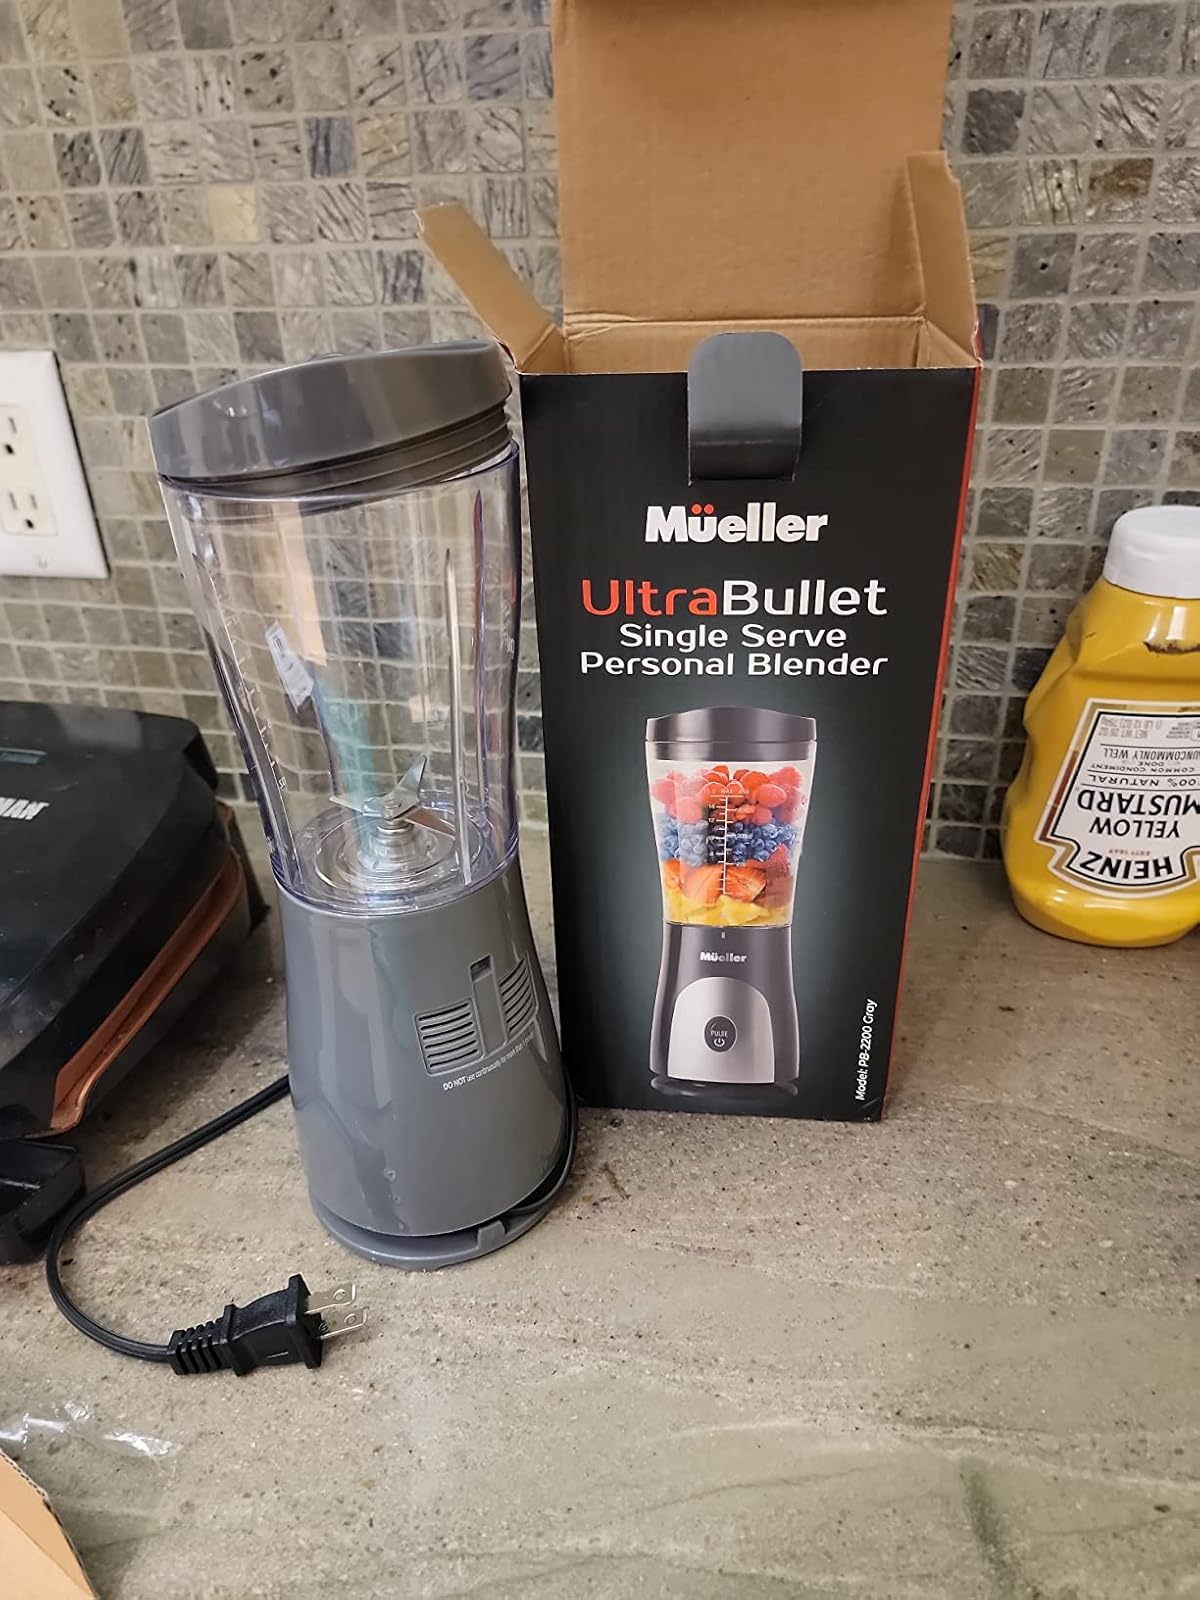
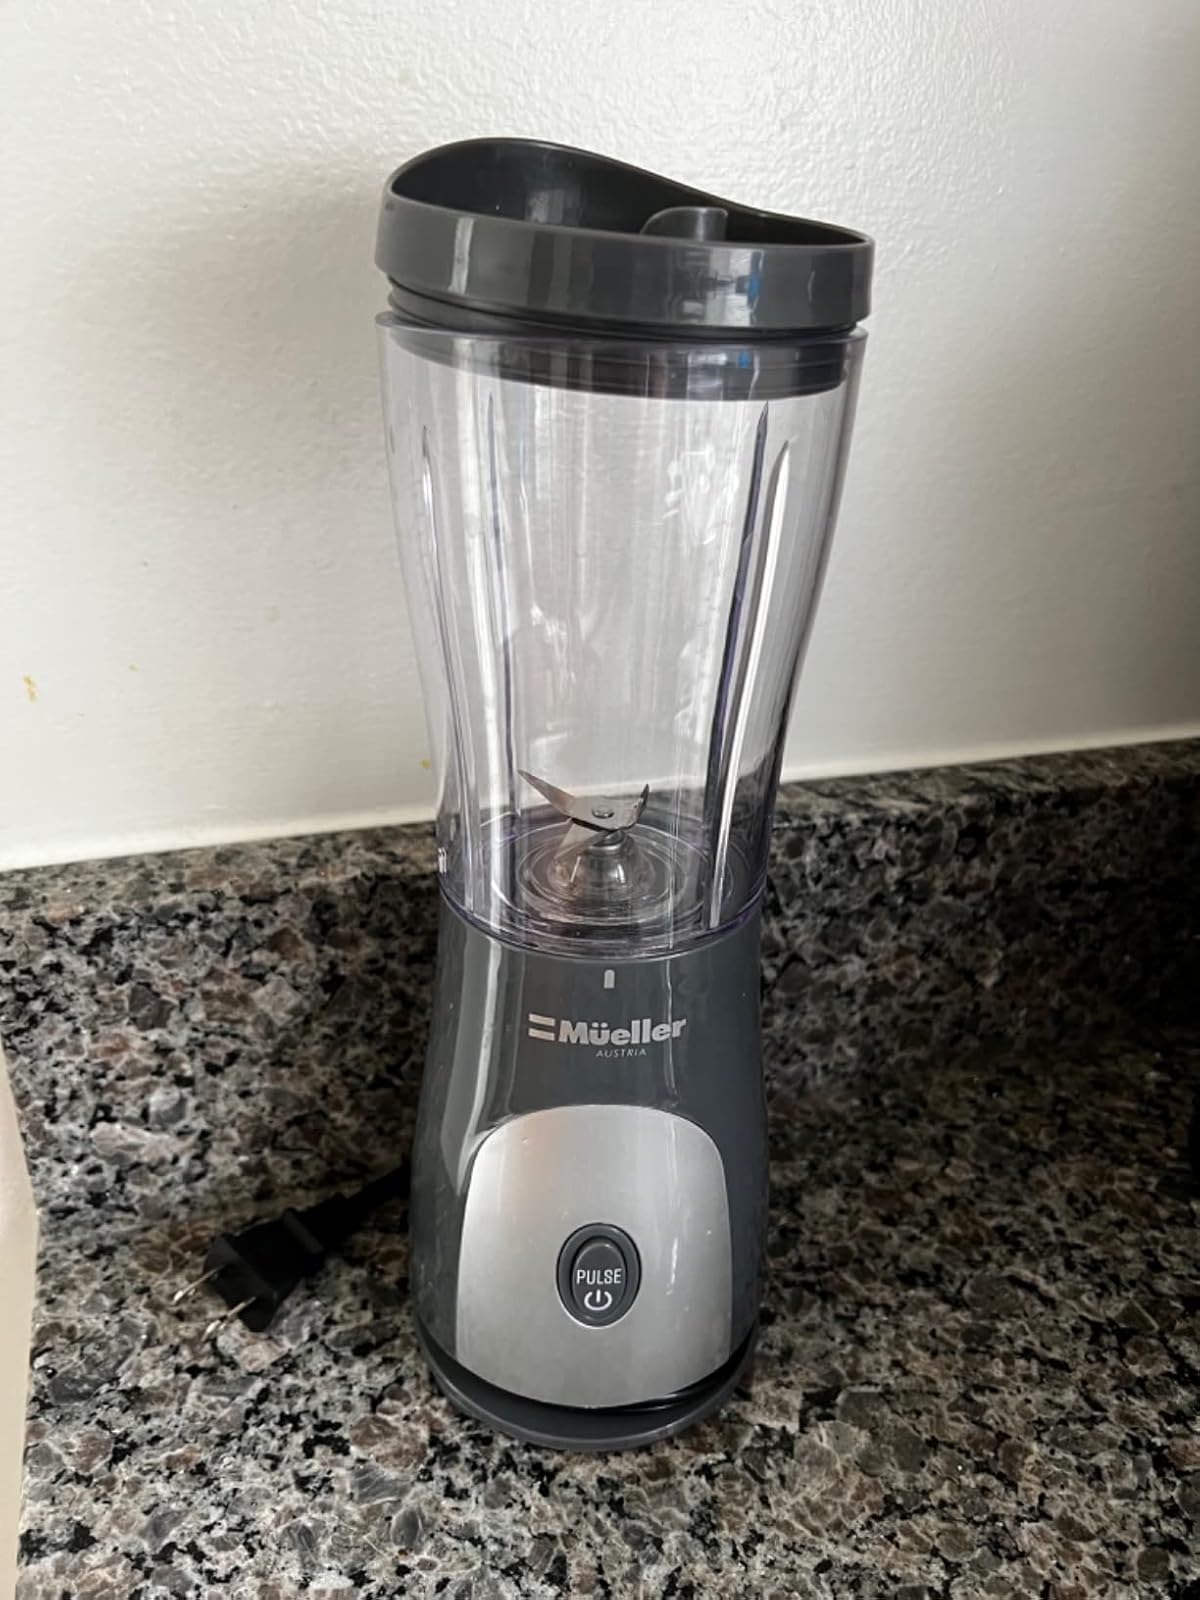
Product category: items_blender
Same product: yes